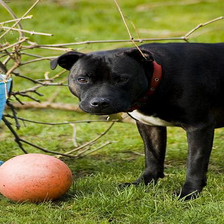
Species: dog
Breed: staffordshire bull terrier